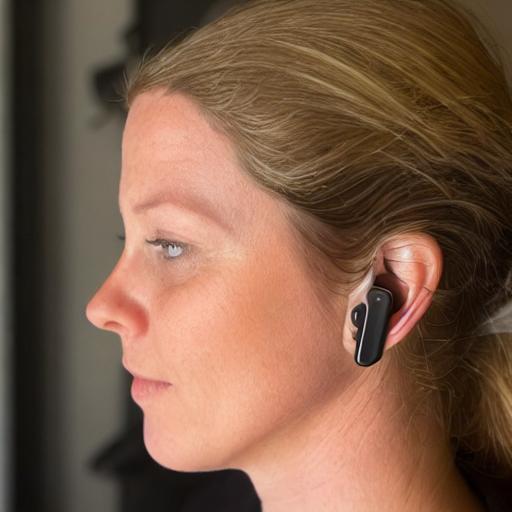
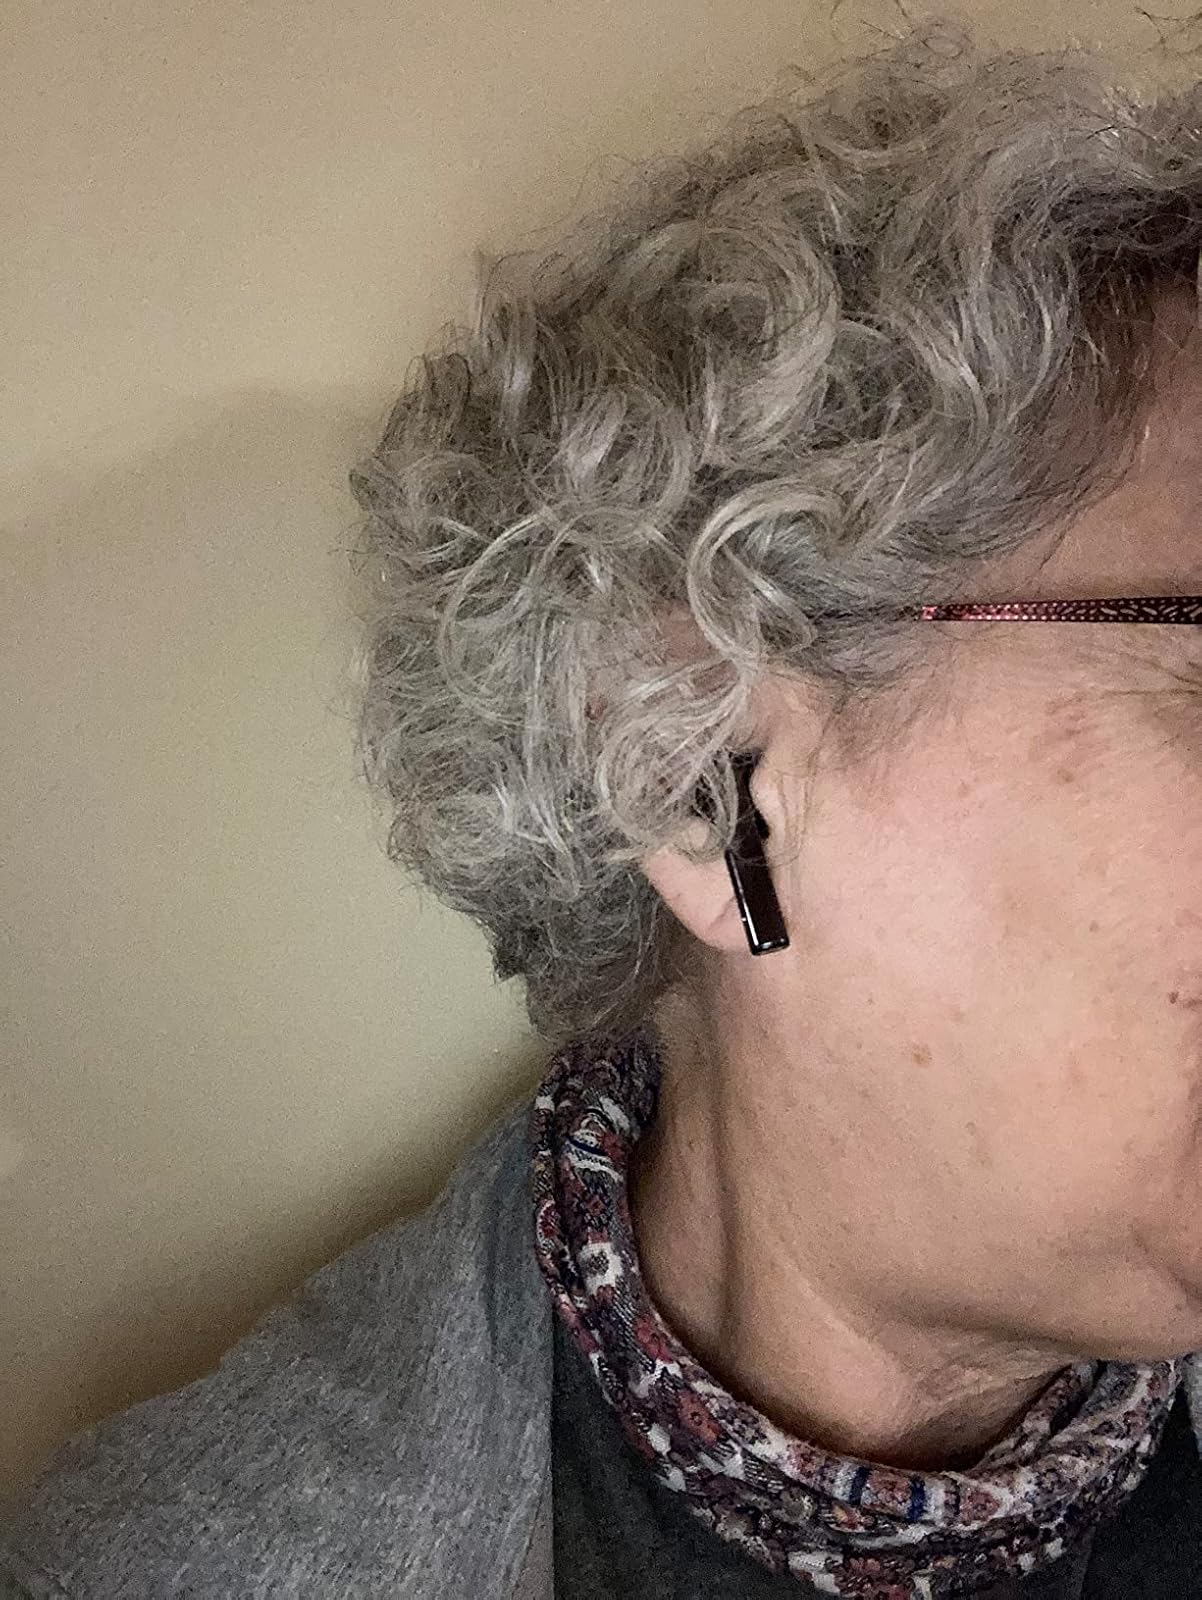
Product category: earbuds
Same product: no